List of accolades received by The Constant Gardener (film)

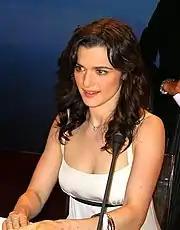
Rachel Weisz received multiple awards for her performance in the film.

"The Constant Gardener" is a 2005 British-German drama thriller film directed by Fernando Meirelles. The screenplay by Jeffrey Caine is based on John le Carré's 2001 novel of the same name. The story follows Justin Quayle (Ralph Fiennes), a British diplomat in Kenya, as he tries to solve the murder of his wife Tessa (Rachel Weisz), an Amnesty activist, alternating with many flashbacks telling the story of their love.